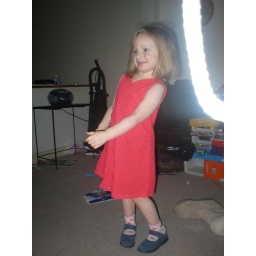
Greta mugs in red dress